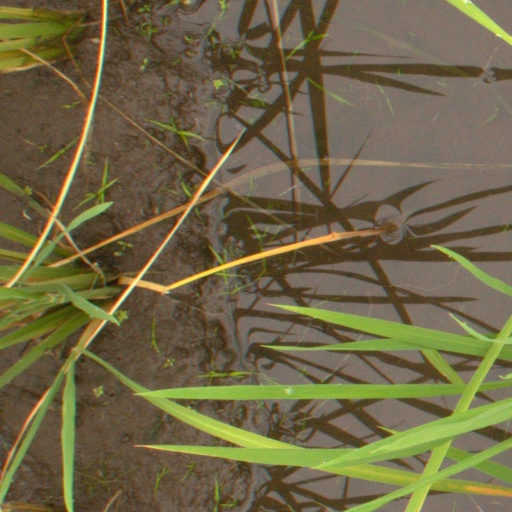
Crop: rice